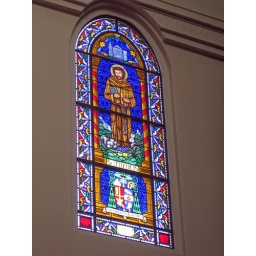
St Francis stained glass window in Cathedral Basilica of St Francis of Assisi, Santa Fe, NM